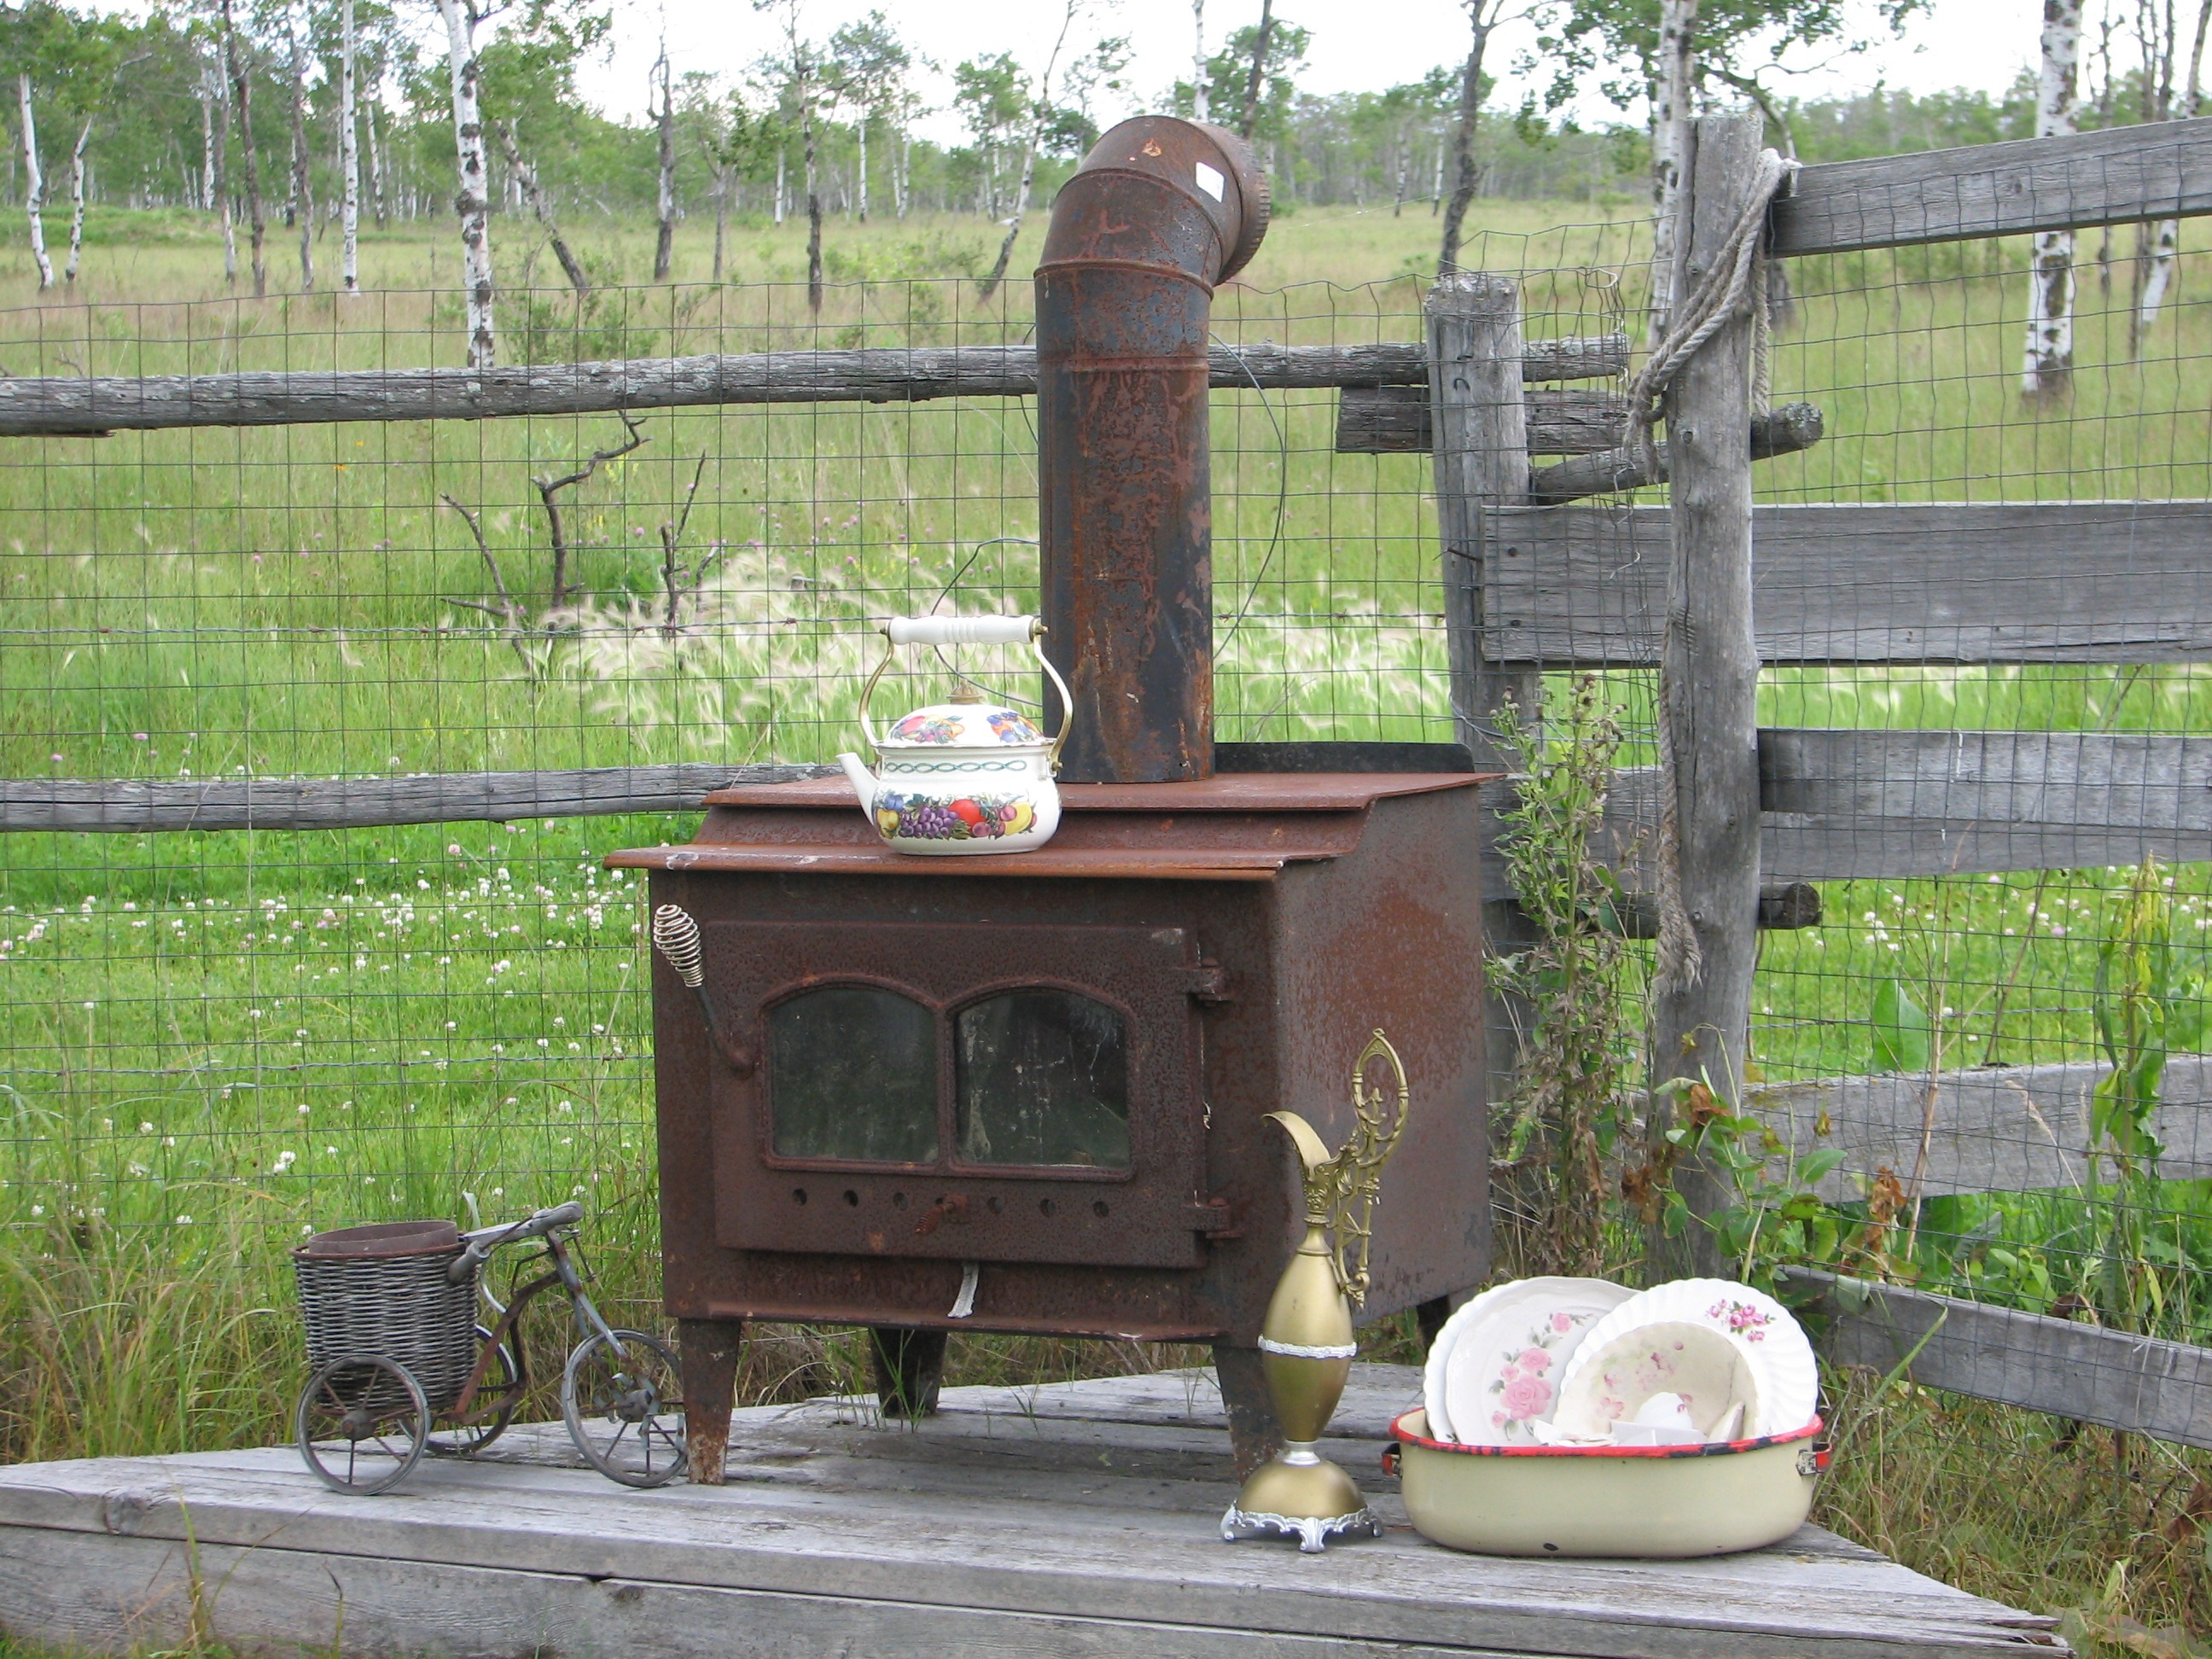
wood, vintage, antique, retro, backyard, furniture, garden, heat, stove, yard, outdoor structure, oddity